Hernani, Spain

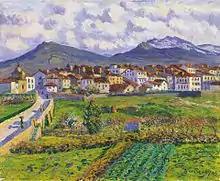
Darío de Regoyos, "Hernani landscape", 1900 (Málaga, Carmen Thyssen Museum).

During the Middle Ages, the territory that would form the province of Gipuzkoa was divided in valleys and Hernani was one of them. The valley of Hernani formerly extended through all the space surrounding the lower courses of the rivers Urumea and Oria.